Oswald Partington, 2nd Baron Doverdale

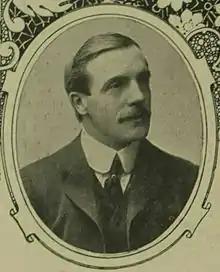
Oswald Partington

Oswald Partington, 2nd Baron Doverdale (4 May 1872 – 23 March 1935) was a Liberal Party politician in the United Kingdom.